Beneteau 37

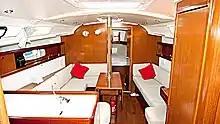
Oceanis 37 interior

The Beneteau 37 is a recreational keelboat, built predominantly of glassfibre, with wood trim. It has a fractional sloop rig, with a deck-stepped mast, one set of swept spreaders and aluminium spars with stainless steel wire standing rigging. The hull has a slightly raked stem, a reverse transom with a swimming platform, an internally mounted spade-type rudder controlled by a wheel and a fixed fin keel or optional deep-draft keel. It displaces and carries of ballast in the fin keel model and of ballast in the deep draft keel model.